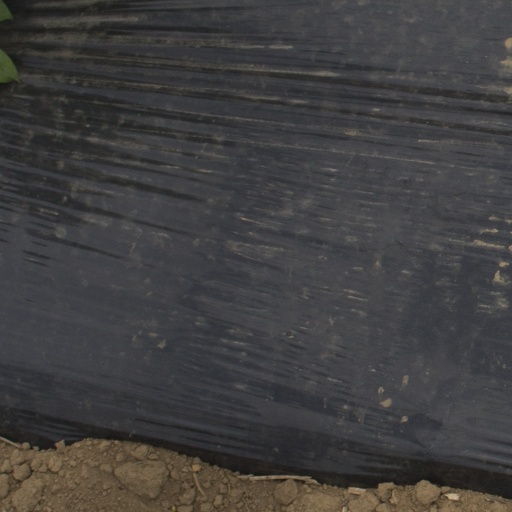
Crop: Jerusalem artichoke